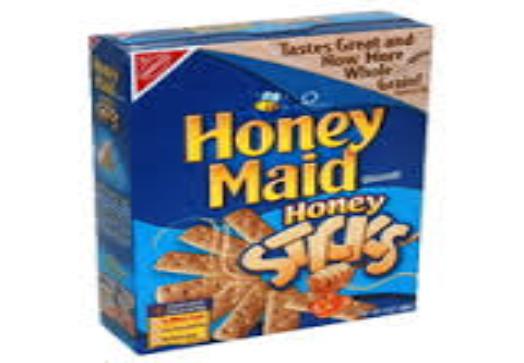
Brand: Honey Graham
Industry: Food